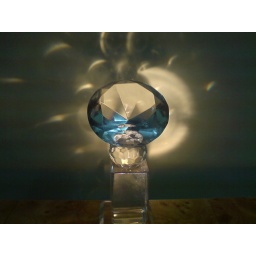
My crystal cup for being in the winning team in Cricket tournament held in my office (Illumunated with a torch light)